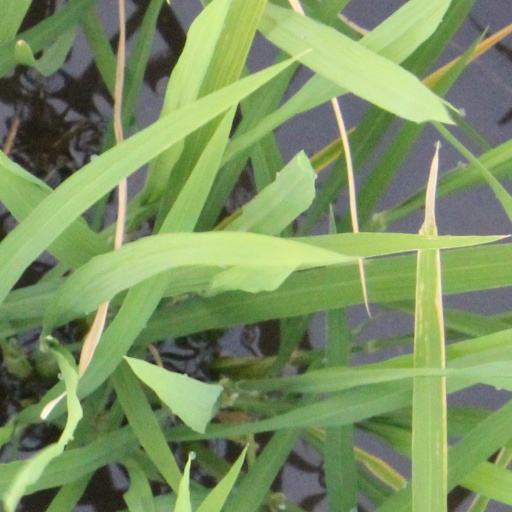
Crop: rice